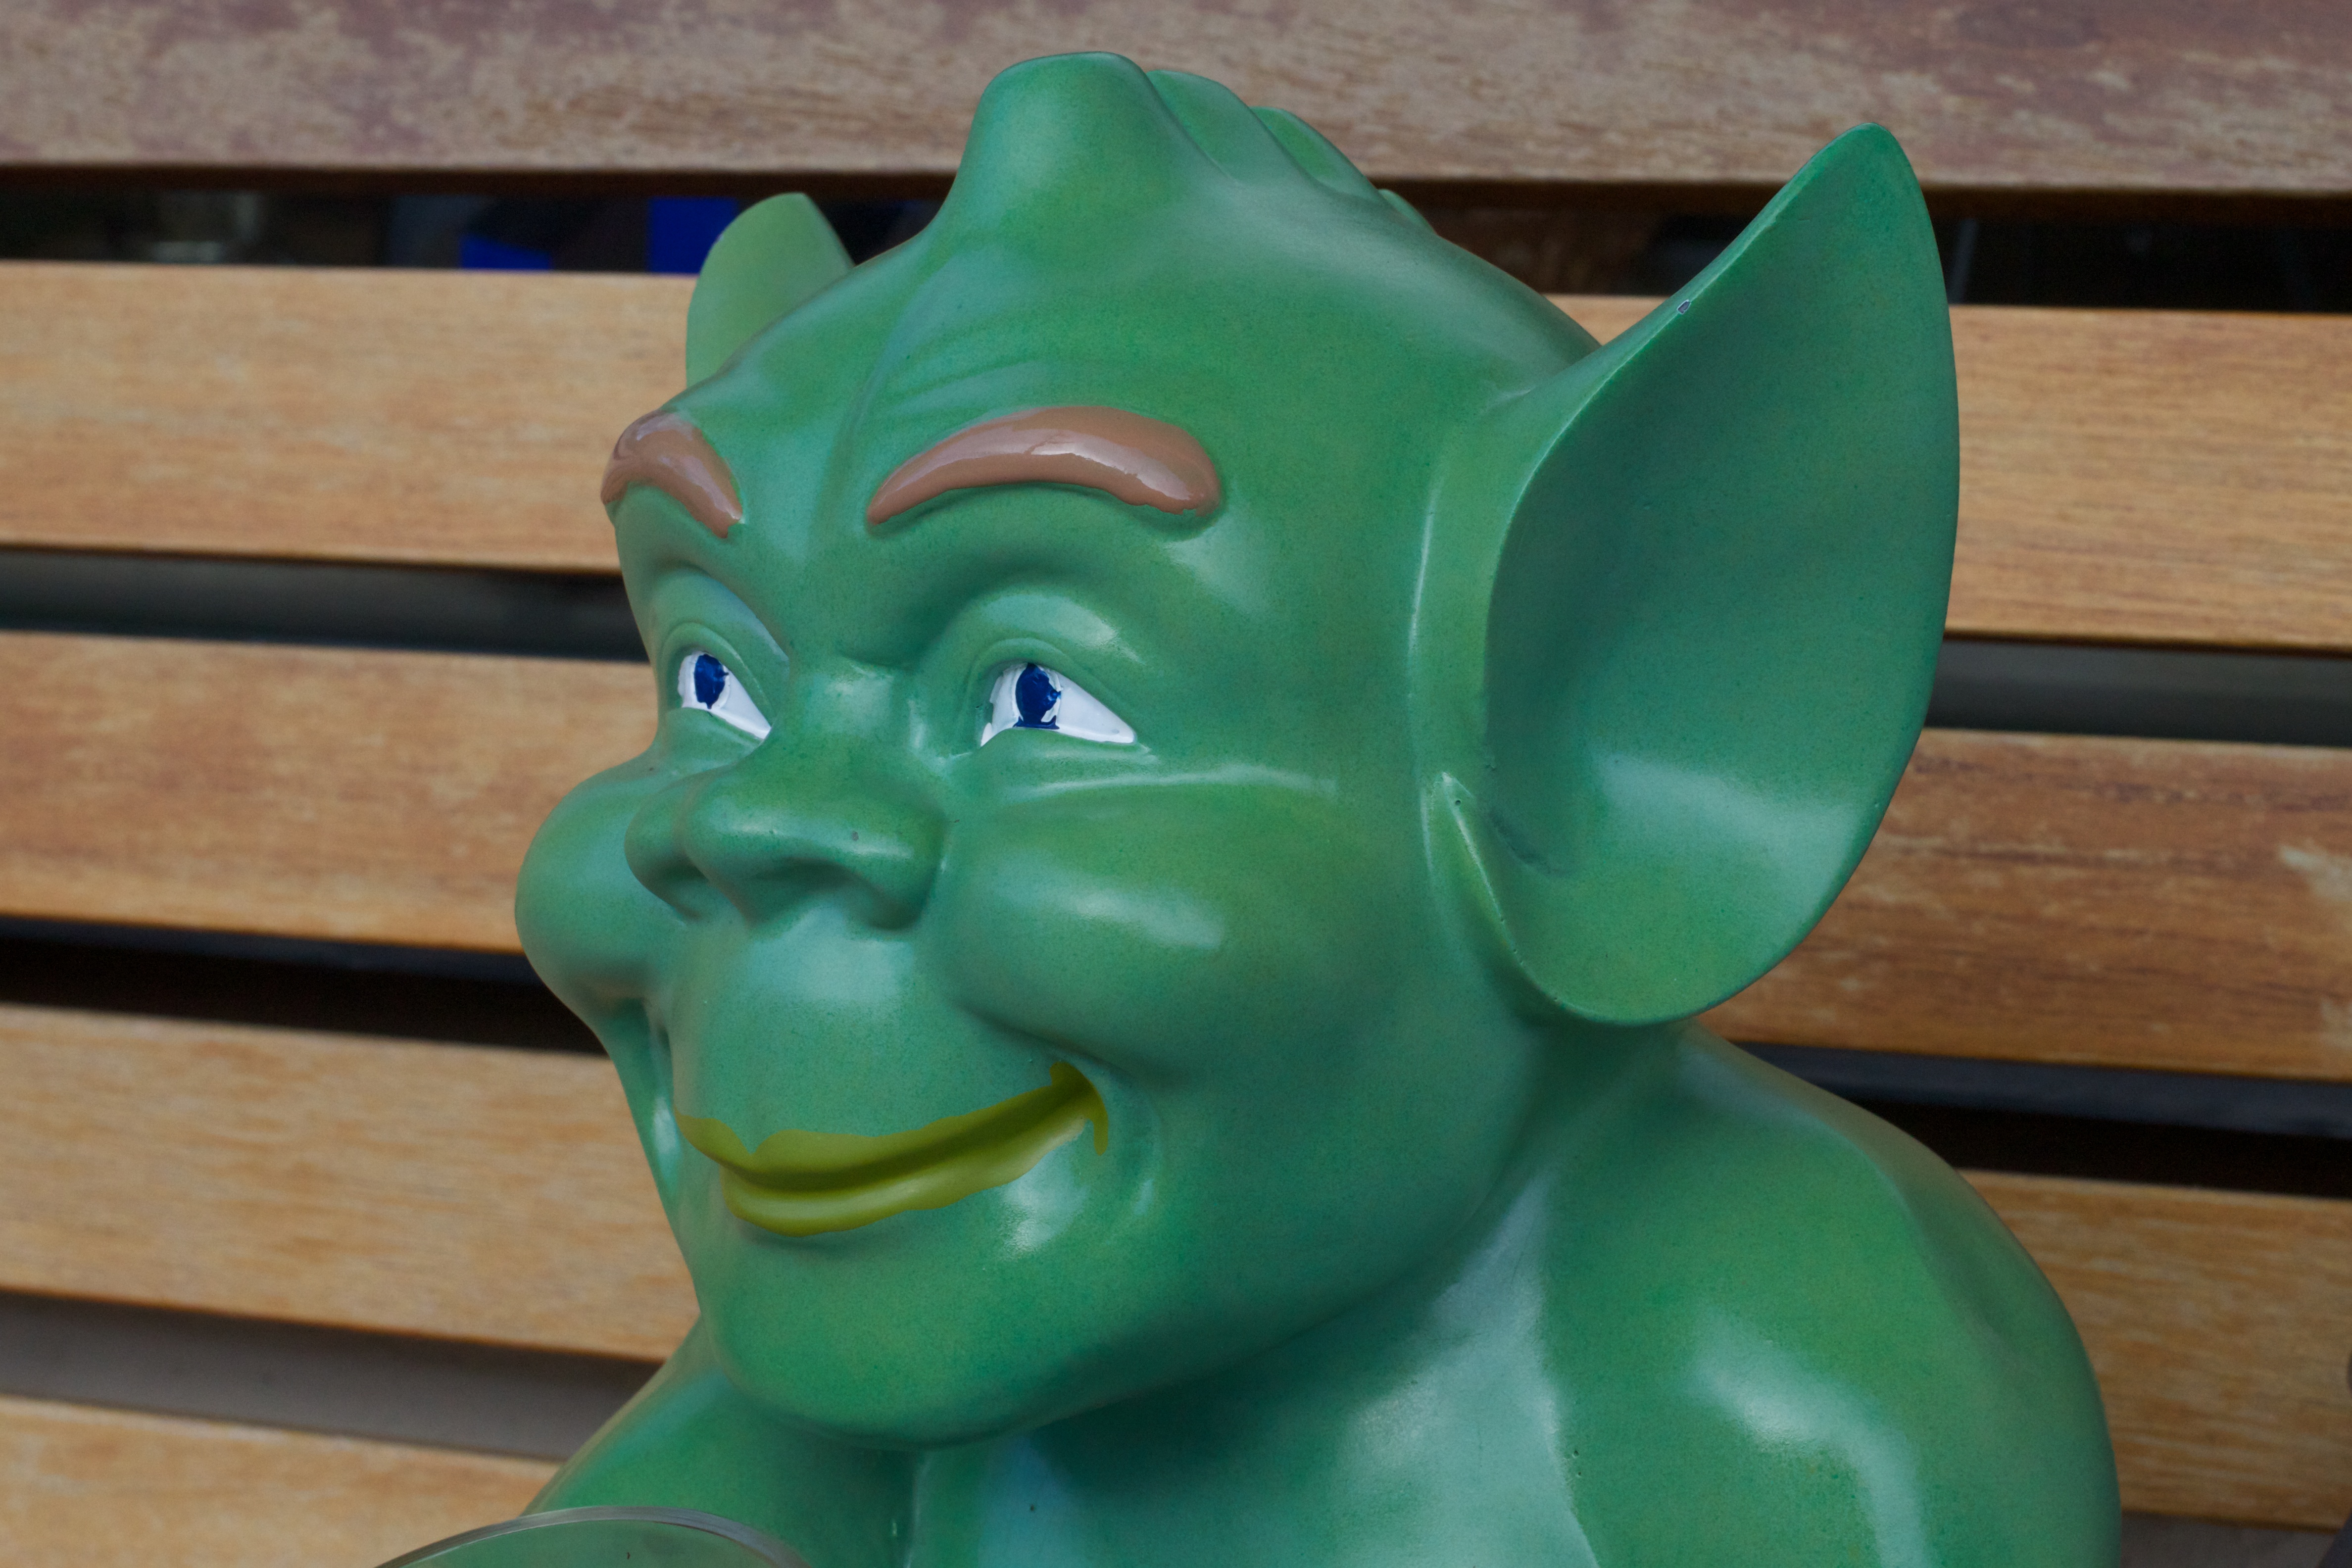
monument, statue, green, toy, sculpture, art, head, figurine, carving, jerome